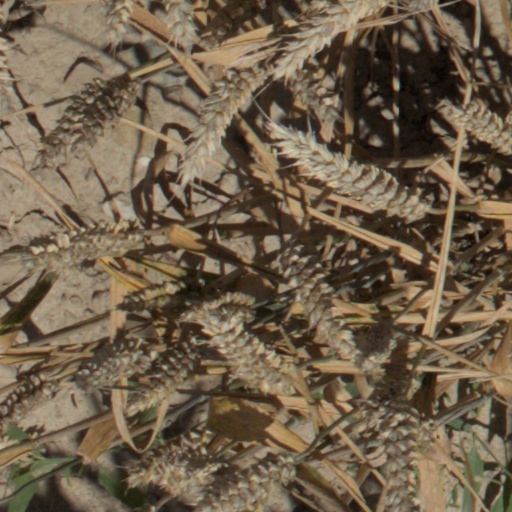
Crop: wheat